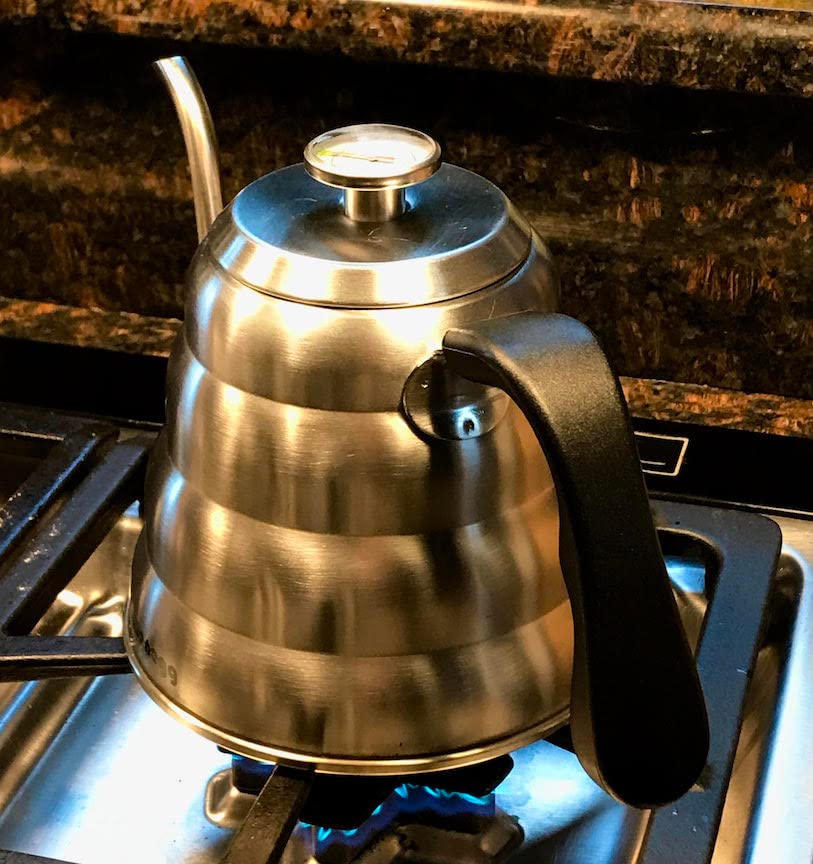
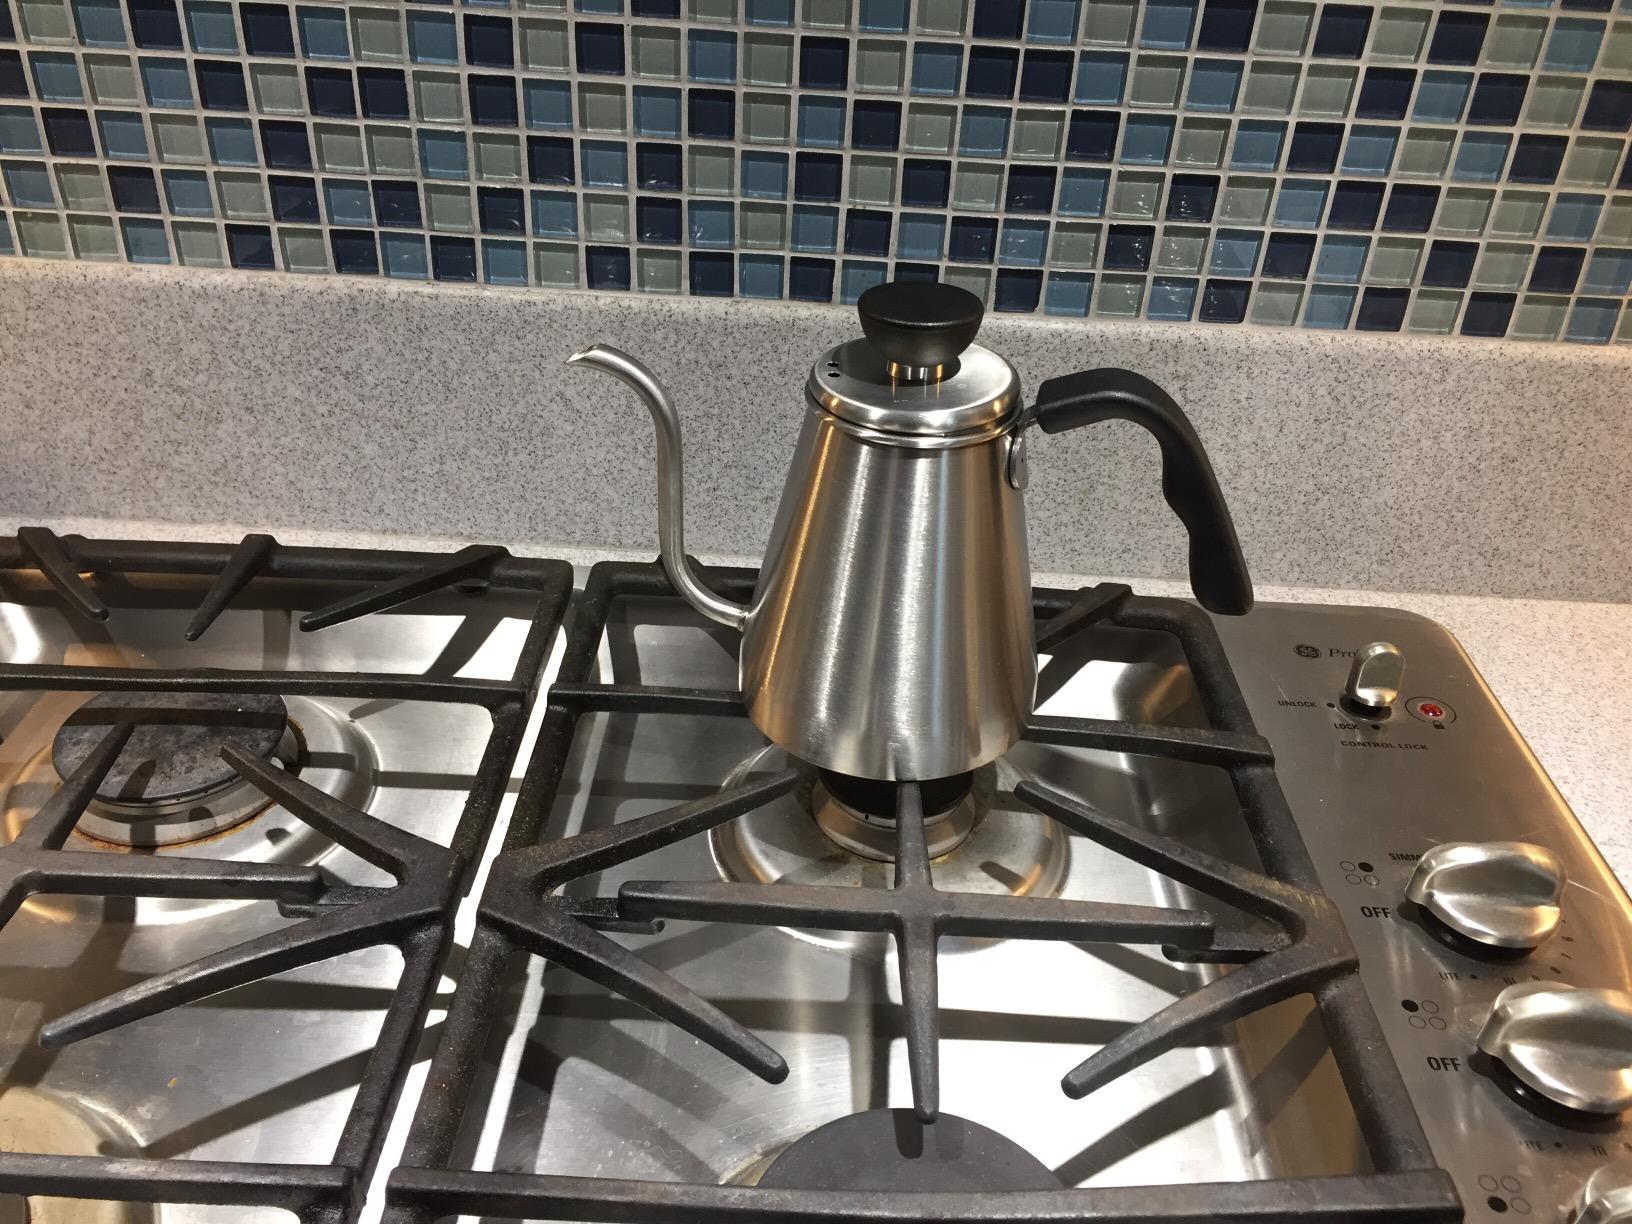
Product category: items_kettle
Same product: no